Adivasi

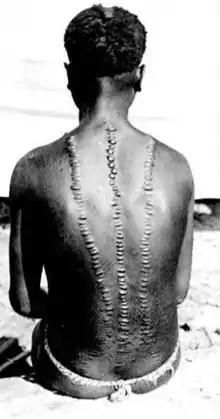
Scarification, a traditional symbol of Great Andamanese tribal identity (1901 photo)

Adivasi beliefs vary by tribe, and are usually different from the historical Vedic religion, with its monistic underpinnings, Indo-European deities (who are often cognates of ancient Iranian, Greek and Roman deities, e.g. Mitra/Mithra/Mithras), lack of idol worship and lack of a concept of reincarnation. Tribals have their own distinct religions based in nature worship; some (5.53%) have embraced Christianity due to proselytisation by Christian Missionaries albeit not without social and cultural conflicts between their tribal roots and the newly-adopted Christian traditions, and some tribals, mainly in Lakshadweep are Muslims and are believed to have embraced Islam during the 14th century; other tribals (4.19 %) follow their distinct religion. Conversion of tribals to Christianity has been a growing phenomenon from the days of the British rule. Christians have been jailed due to accusations of "forced conversions" of tribals. Conversion to Islam is a growing phenomenon in recent times. Tribals in the Dang district, having their own distinct religions based in nature worship, are being proselytised to Hinduism, by Hindutva ideological groups such as the BJP & the Vishva Hindu Parishad (VHP). Tribal ancestor worshippers in the Nilgiris, have raised objections to be being labelled as Hindu, Muslim, or Christian.